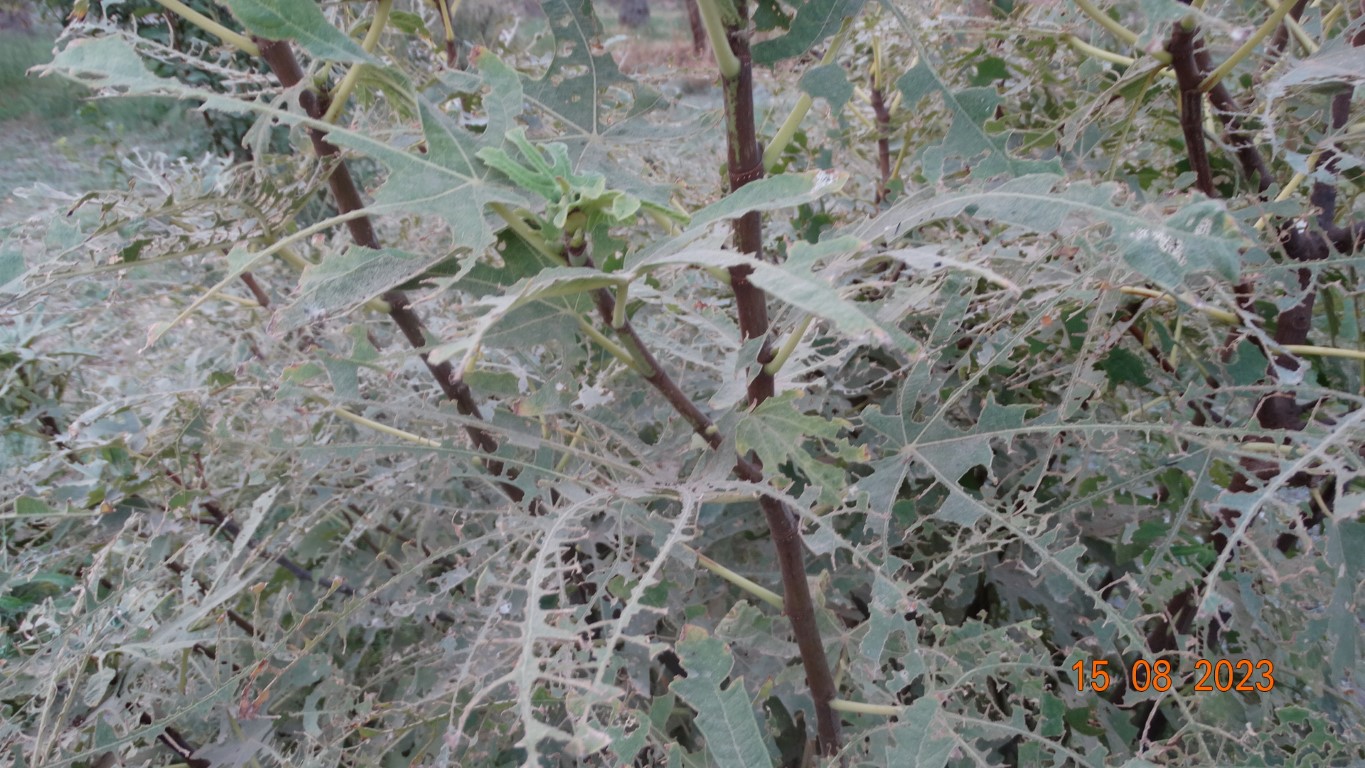
Label: infected